Soviet space program

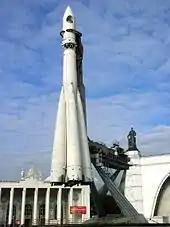
The Vostok rocket at the VDNH

The Soviet space program was secondary in military funding to the Strategic Rocket Forces' ICBMs. While the West believed that Khrushchev personally ordered each new space mission for propaganda purposes, and the Soviet leader did have an unusually close relationship with Korolev and other chief designers, Khrushchev emphasized missiles rather than space exploration and was not very interested in competing with Apollo.